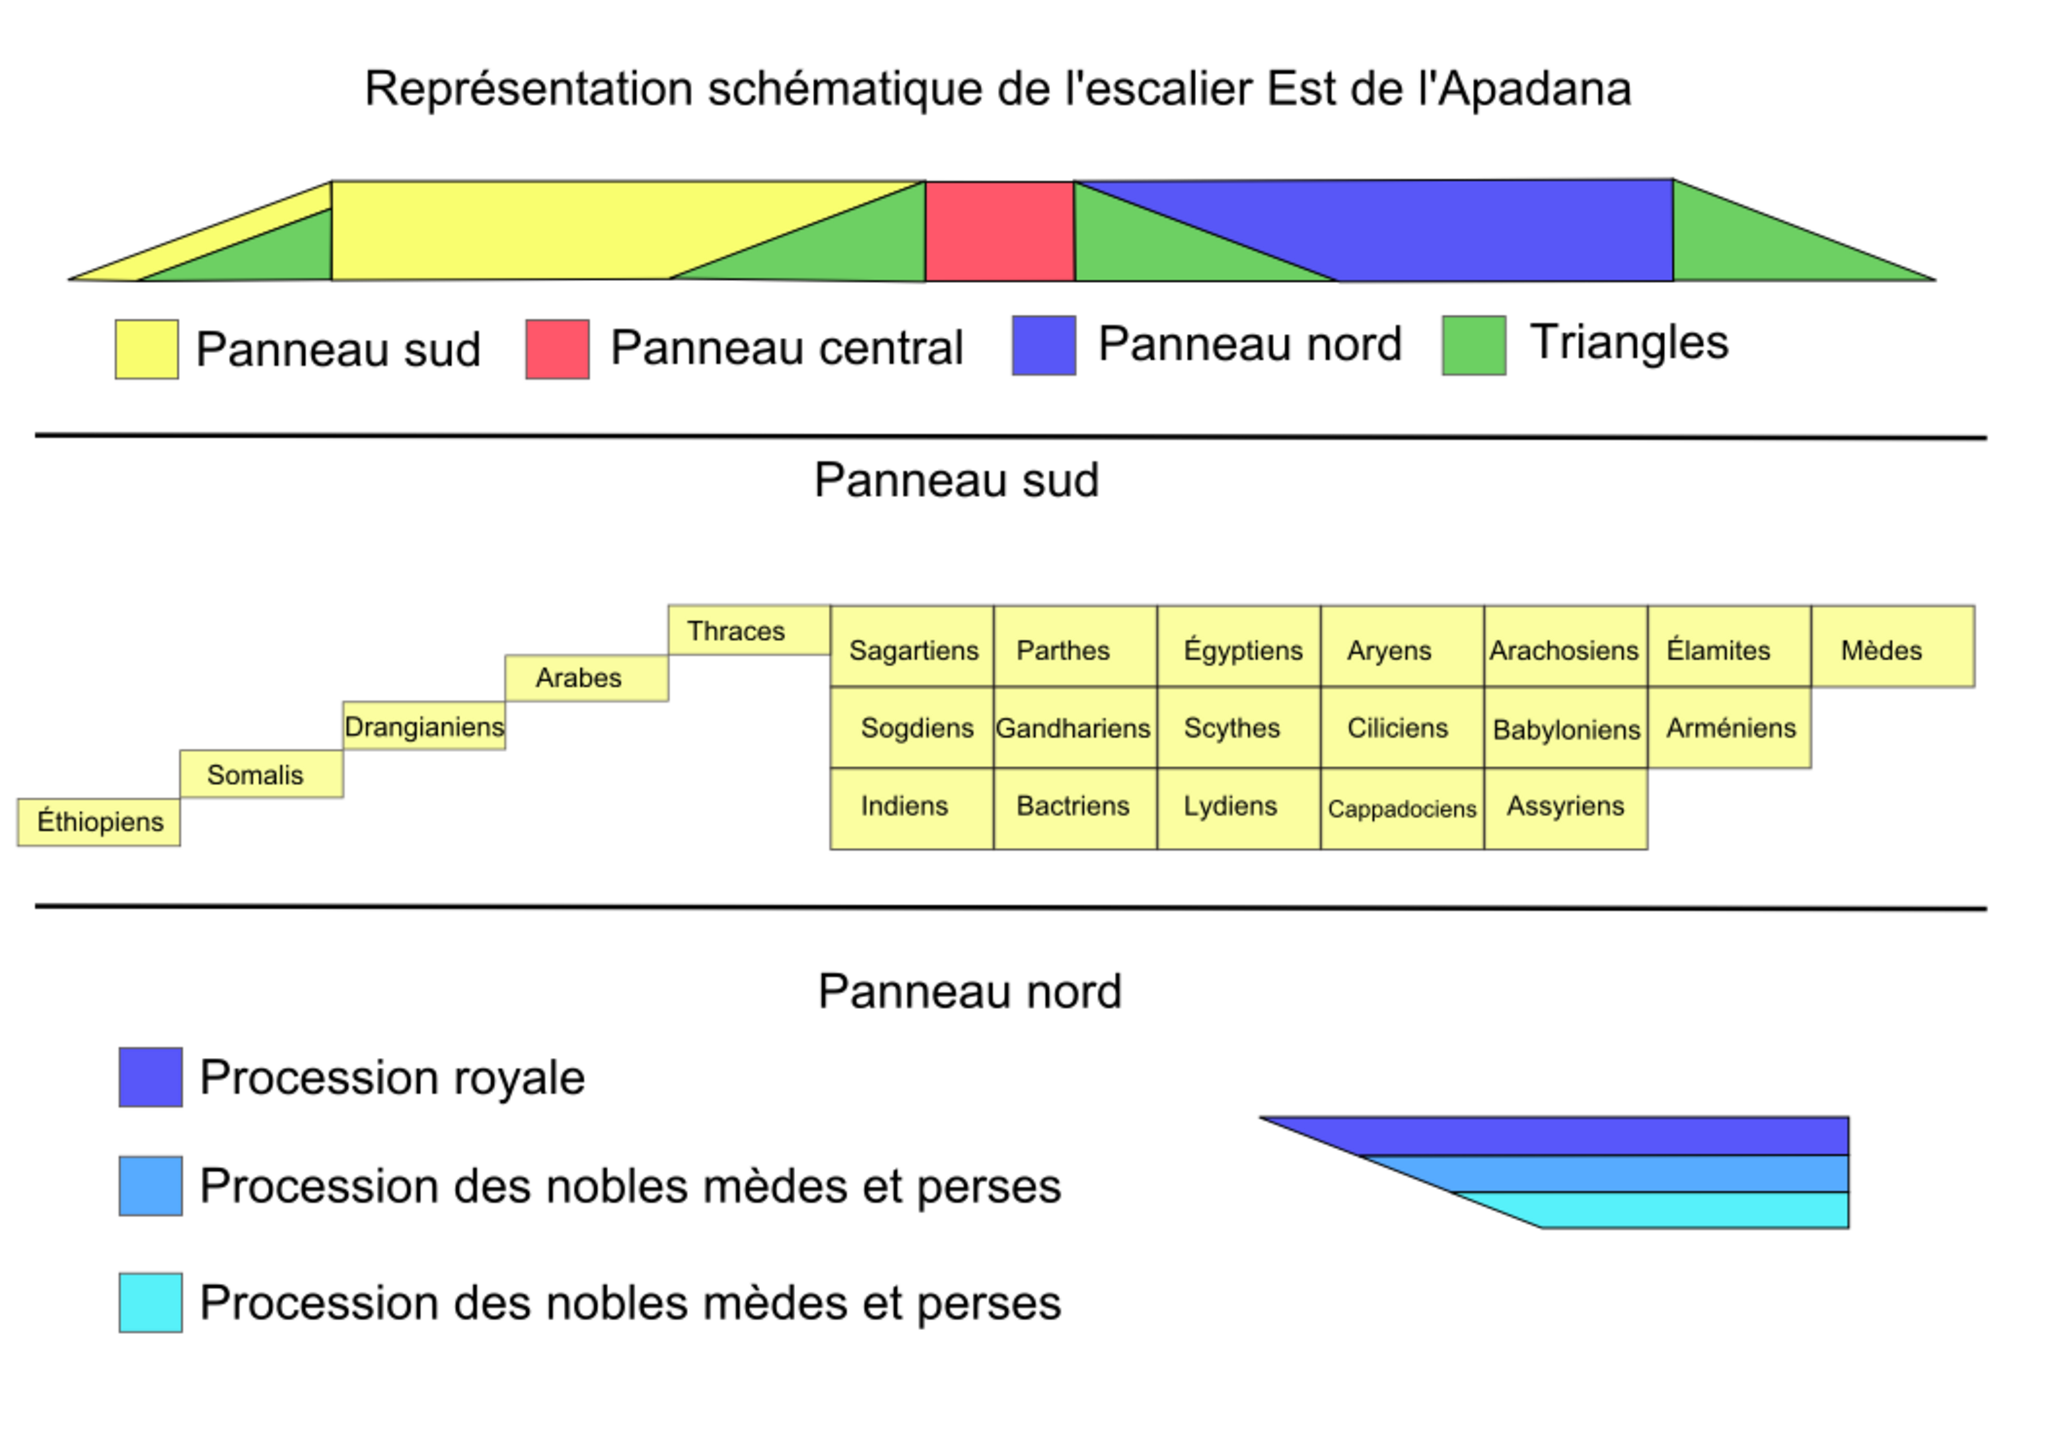
Title: Schema apadana stairs-fr
Description: Sheme of the Eastern Stairway, Apadana palace, Persepolis Iran. french legend
Date: 2006-11-14
Categories: Vector version available, Self-published work, PD-self, Apadana eastern stairs